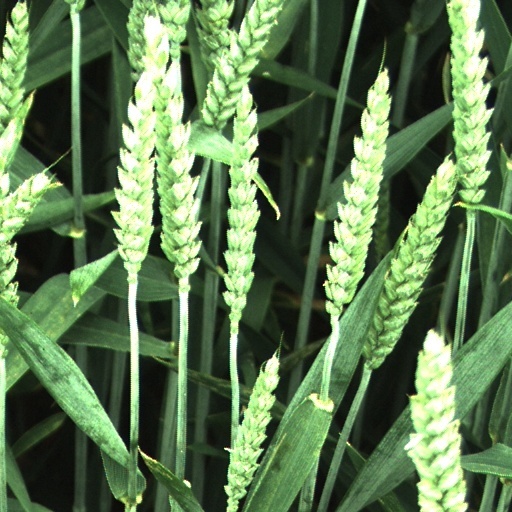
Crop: wheat